Kris Law

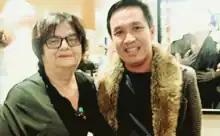
Kris Law being featured in Francoise Huguier photo exhibition

Law is also a model, having posed for a poster calendar which was shot in Bangkok, Thailand (2006). Law was later chosen by French photographer Françoise Huguier to model for her worldwide photo collection debut in New York, Paris, London and other major cities of the world under the Vertical/Horizontal series (2012–2013) which won the Paris Beaux-Arts Academy Photography Prize.